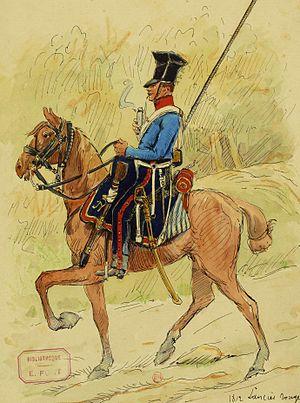
Lancier rouge de la Garde impériale en tenue de campagne, 1812. Illustration établie d'après les mémoires du maréchal de Castellane.
Le 2ᵉ régiment de chevau-légers lanciers de la Garde impériale est un régiment de cavalerie légère de la Garde impériale créé le 13 septembre 1810 par décret de Napoléon Iᵉʳ. Communément appelés les lanciers rouges ou les écrevisses du fait de leur uniforme à dominante rouge écarlate, ils forment quatre escadrons de Moyenne Garde issus du régiment de hussards de la Garde royale hollandaise. De 1810 à 1815, son commandant est le général Pierre-David de Colbert-Chabanais.